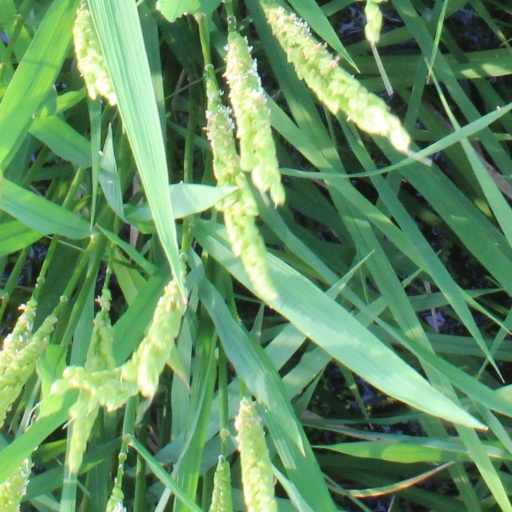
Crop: rice